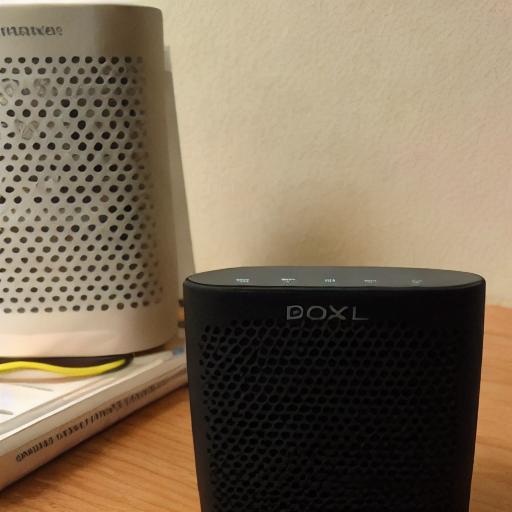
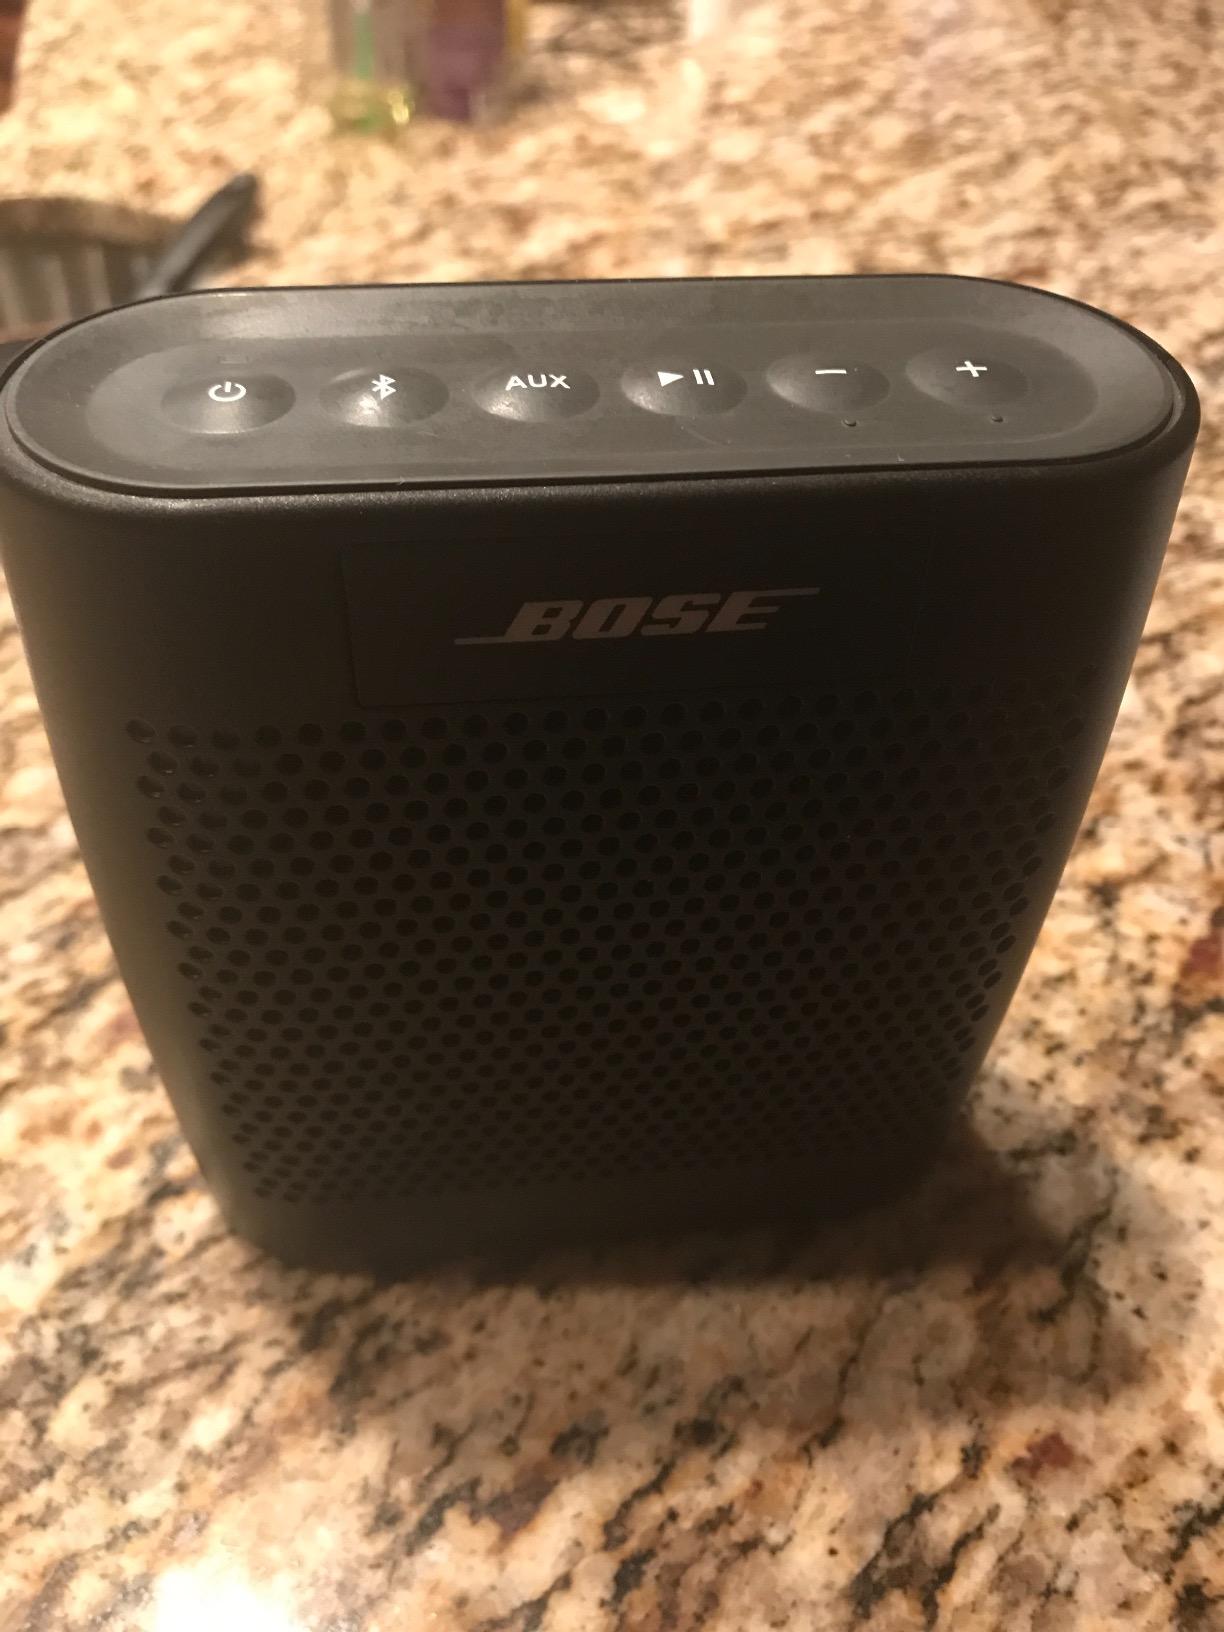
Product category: speaker
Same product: no